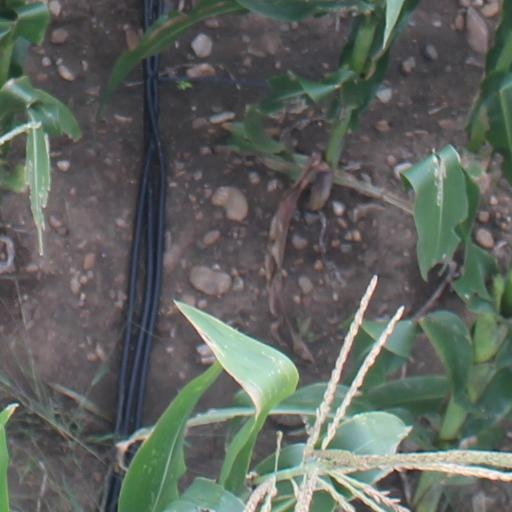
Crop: maize; corn